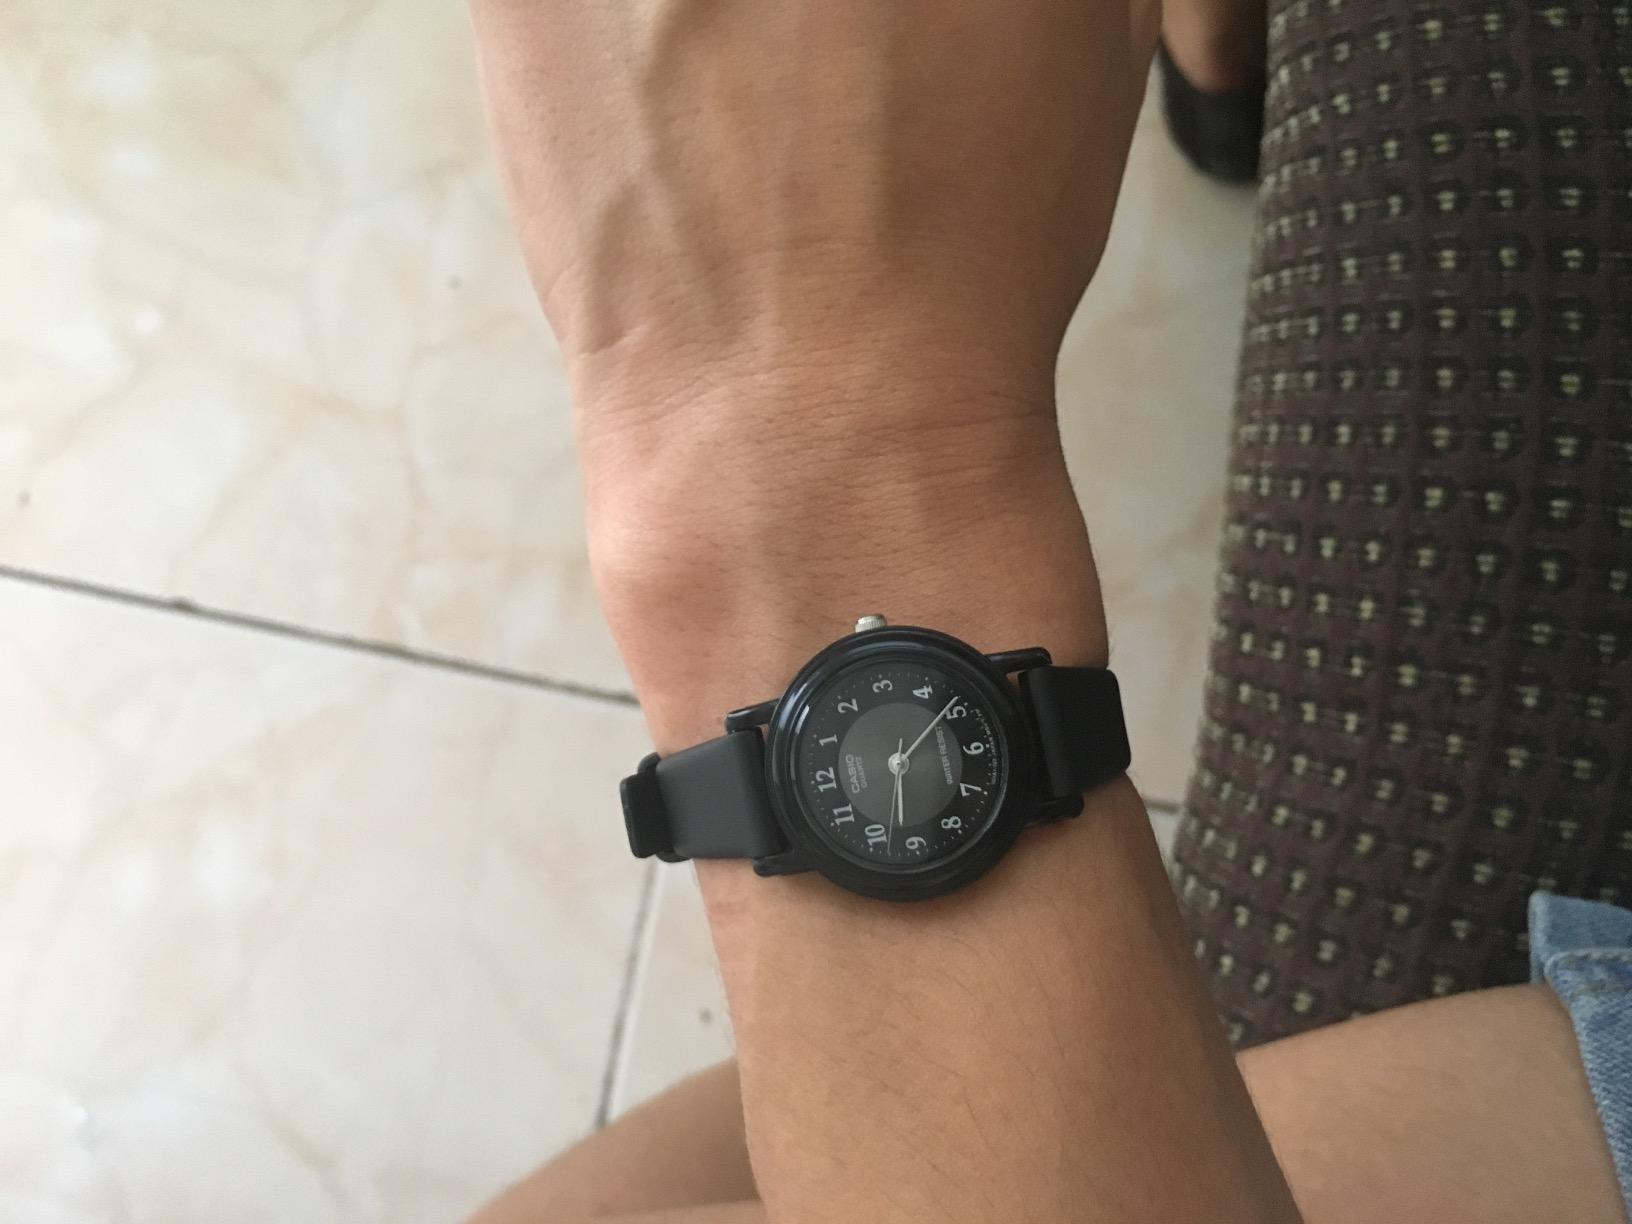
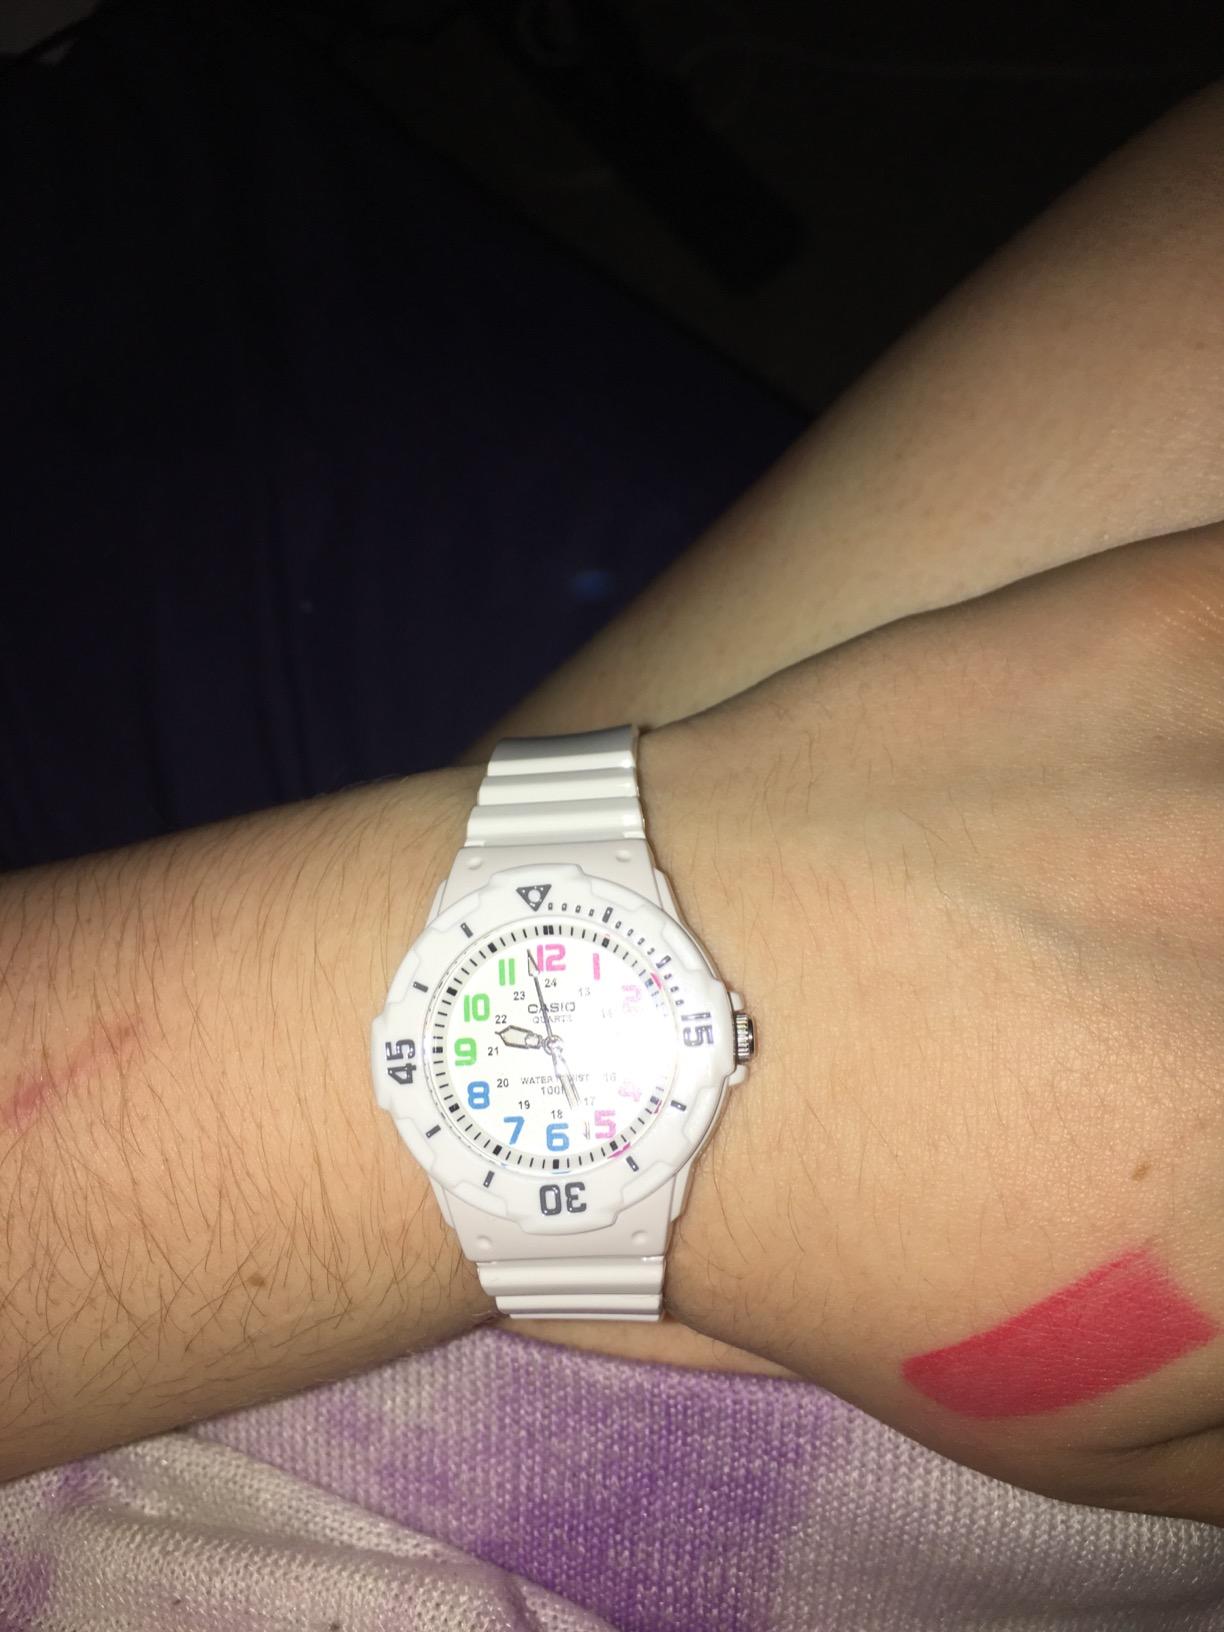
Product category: accessories_watch
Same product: no